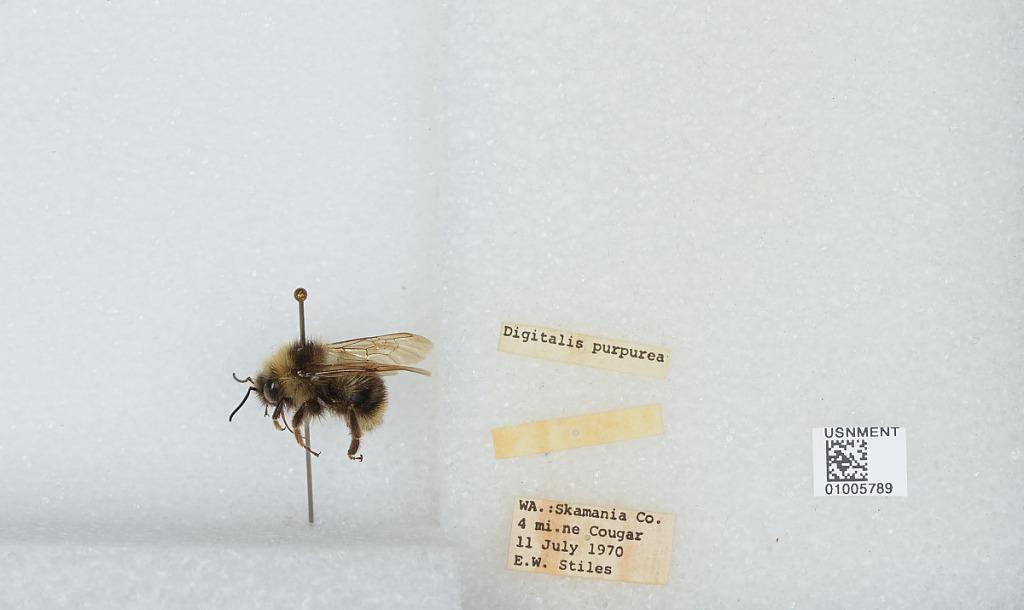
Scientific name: Bombus (Psithyrus) fernaldae (Franklin)
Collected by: E. Stiles
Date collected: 1970-7-11
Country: United States
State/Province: Washington
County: Skamania
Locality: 4 miles northeast of Cougar
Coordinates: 46.0606, -122.23